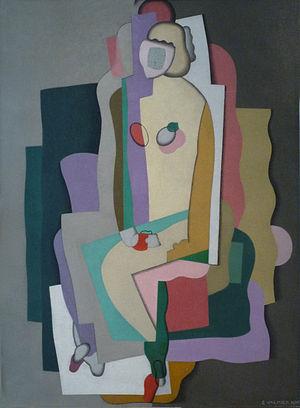
Georges Valmier, Composition, huile sur toile, 1926, Musée des beaux-arts de Nancy
Le musée des Beaux-Arts de Nancy, l'un des plus anciens de France, est installé dans l’un des pavillons qui borde la place Stanislas, au cœur de l’ensemble urbain du XVIIIᵉ siècle inscrit au patrimoine mondial de l’humanité par l’Unesco. Le musée expose une importante collection de peintures européennes et est largement ouvert sur le design, avec notamment une galerie consacrée à Jean Prouvé ou encore à la manufacture Daum.
Georges Valmier est un peintre français né en 1885 et mort en 1937. Son œuvre traverse les grands courants modernes de l'histoire de la peinture, de ses débuts impressionnistes au cubisme qu'il découvre vers 25 ans, et enfin à l'abstraction à partir de 1921, qui fut comme une réponse finale à ses recherches. Il réalisera des décors et des costumes pour le théâtre et pour les ballets, des maquettes pour des tissus, des tapis, des objets. Ses huiles n'excèdent pas les 300, Valmier étant mort prématurément à l'âge de 52 ans ; elles sont l'aboutissement de nombreuses gouaches préparatoires dont les multiples versions sont de véritables œuvres en elles-mêmes, qui témoignent d'une grande maîtrise, de sa gourmandise de couleurs et de son extrême inventivité des formes. Valmier fut également musicien, il chantera Debussy, Ravel, Fauré ou Satie dans les plus grands concerts et dans les églises, et aura d'ailleurs une influence décisive sur la carrière d'André Jolivet.